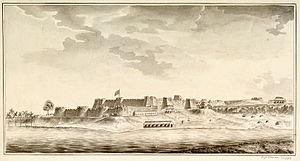
Mangalore, officiellement connu sous le nom de Mangaluru, est la principale ville portuaire du district Dashina du Kannada dans l'État du Karnataka en Inde du Sud. La ville est située à environ 352 km à l'ouest de Bangalore, la capitale de l'État du Karnataka, entre la mer d'Arabie et la chaîne de montagnes des Ghats occidentaux.